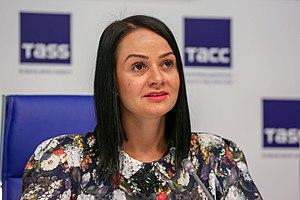
Olga Glatskikh est une gymnaste rythmique russe.